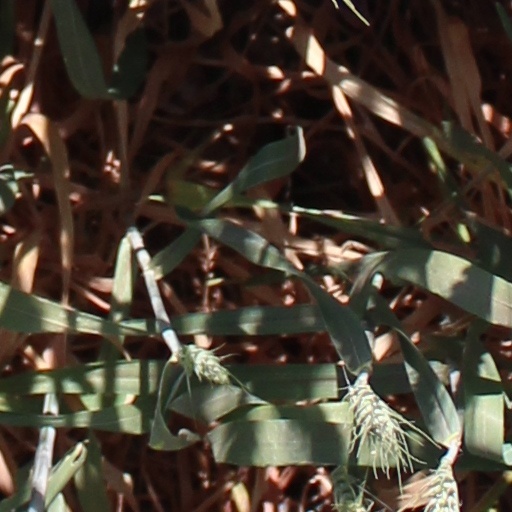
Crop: wheat